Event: Nepal Earthquake
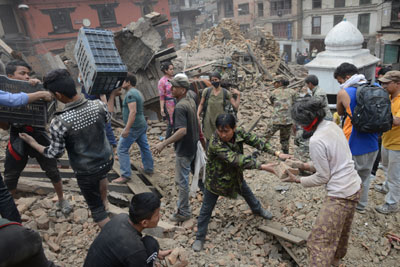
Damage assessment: damage